New Waddell Dam

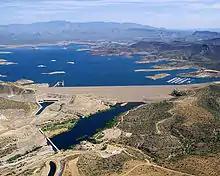
The New Waddell Dam with adjacent irrigation and power facilities

The New Waddell Dam is high from the riverbed and high from its bedrock foundation. It is a zoned earth-fill type and is long; containing of material. The dam has a crest width of and a base width of . The reservoir created by the dam, Lake Pleasant, has a capacity of at its maximum elevation above sea level: . At maximum elevation, its surface area is . The maximum conservation storage level of the reservoir is when the reservoir has a surface area of . Conservation storage for the reservoir is and minimum storage . The dam sits at the head of a catchment area.